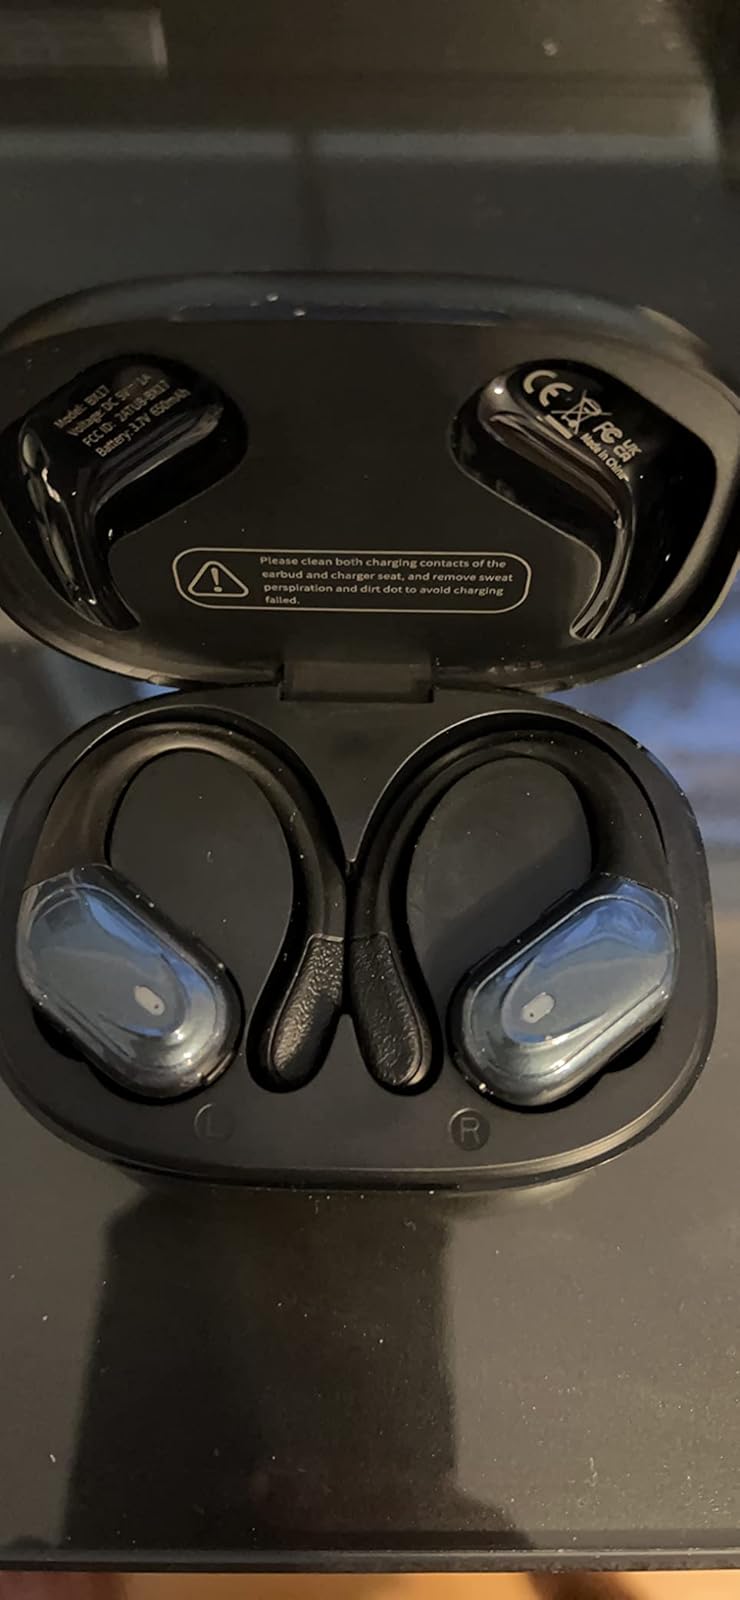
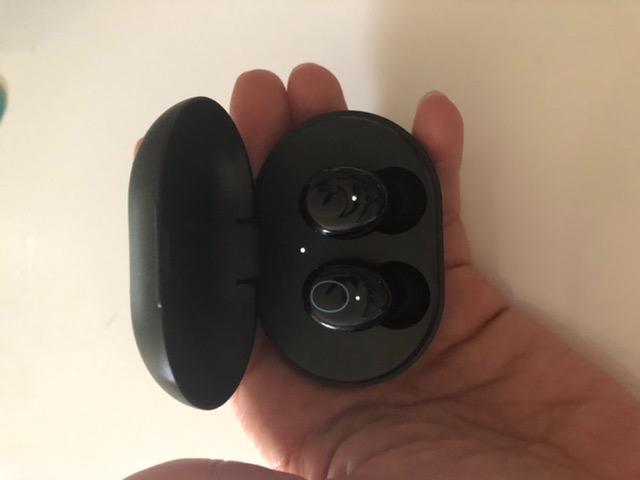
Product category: earbuds
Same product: no